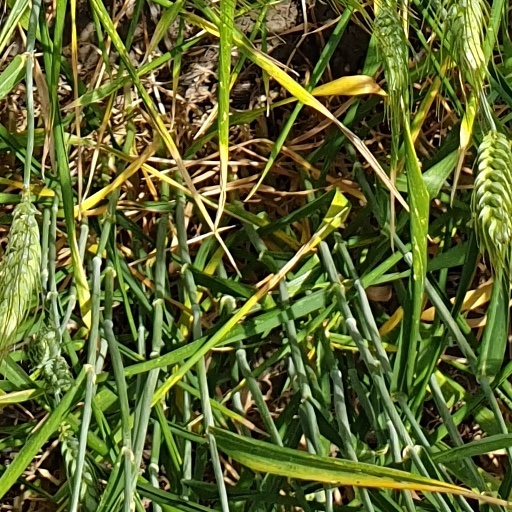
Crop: wheat